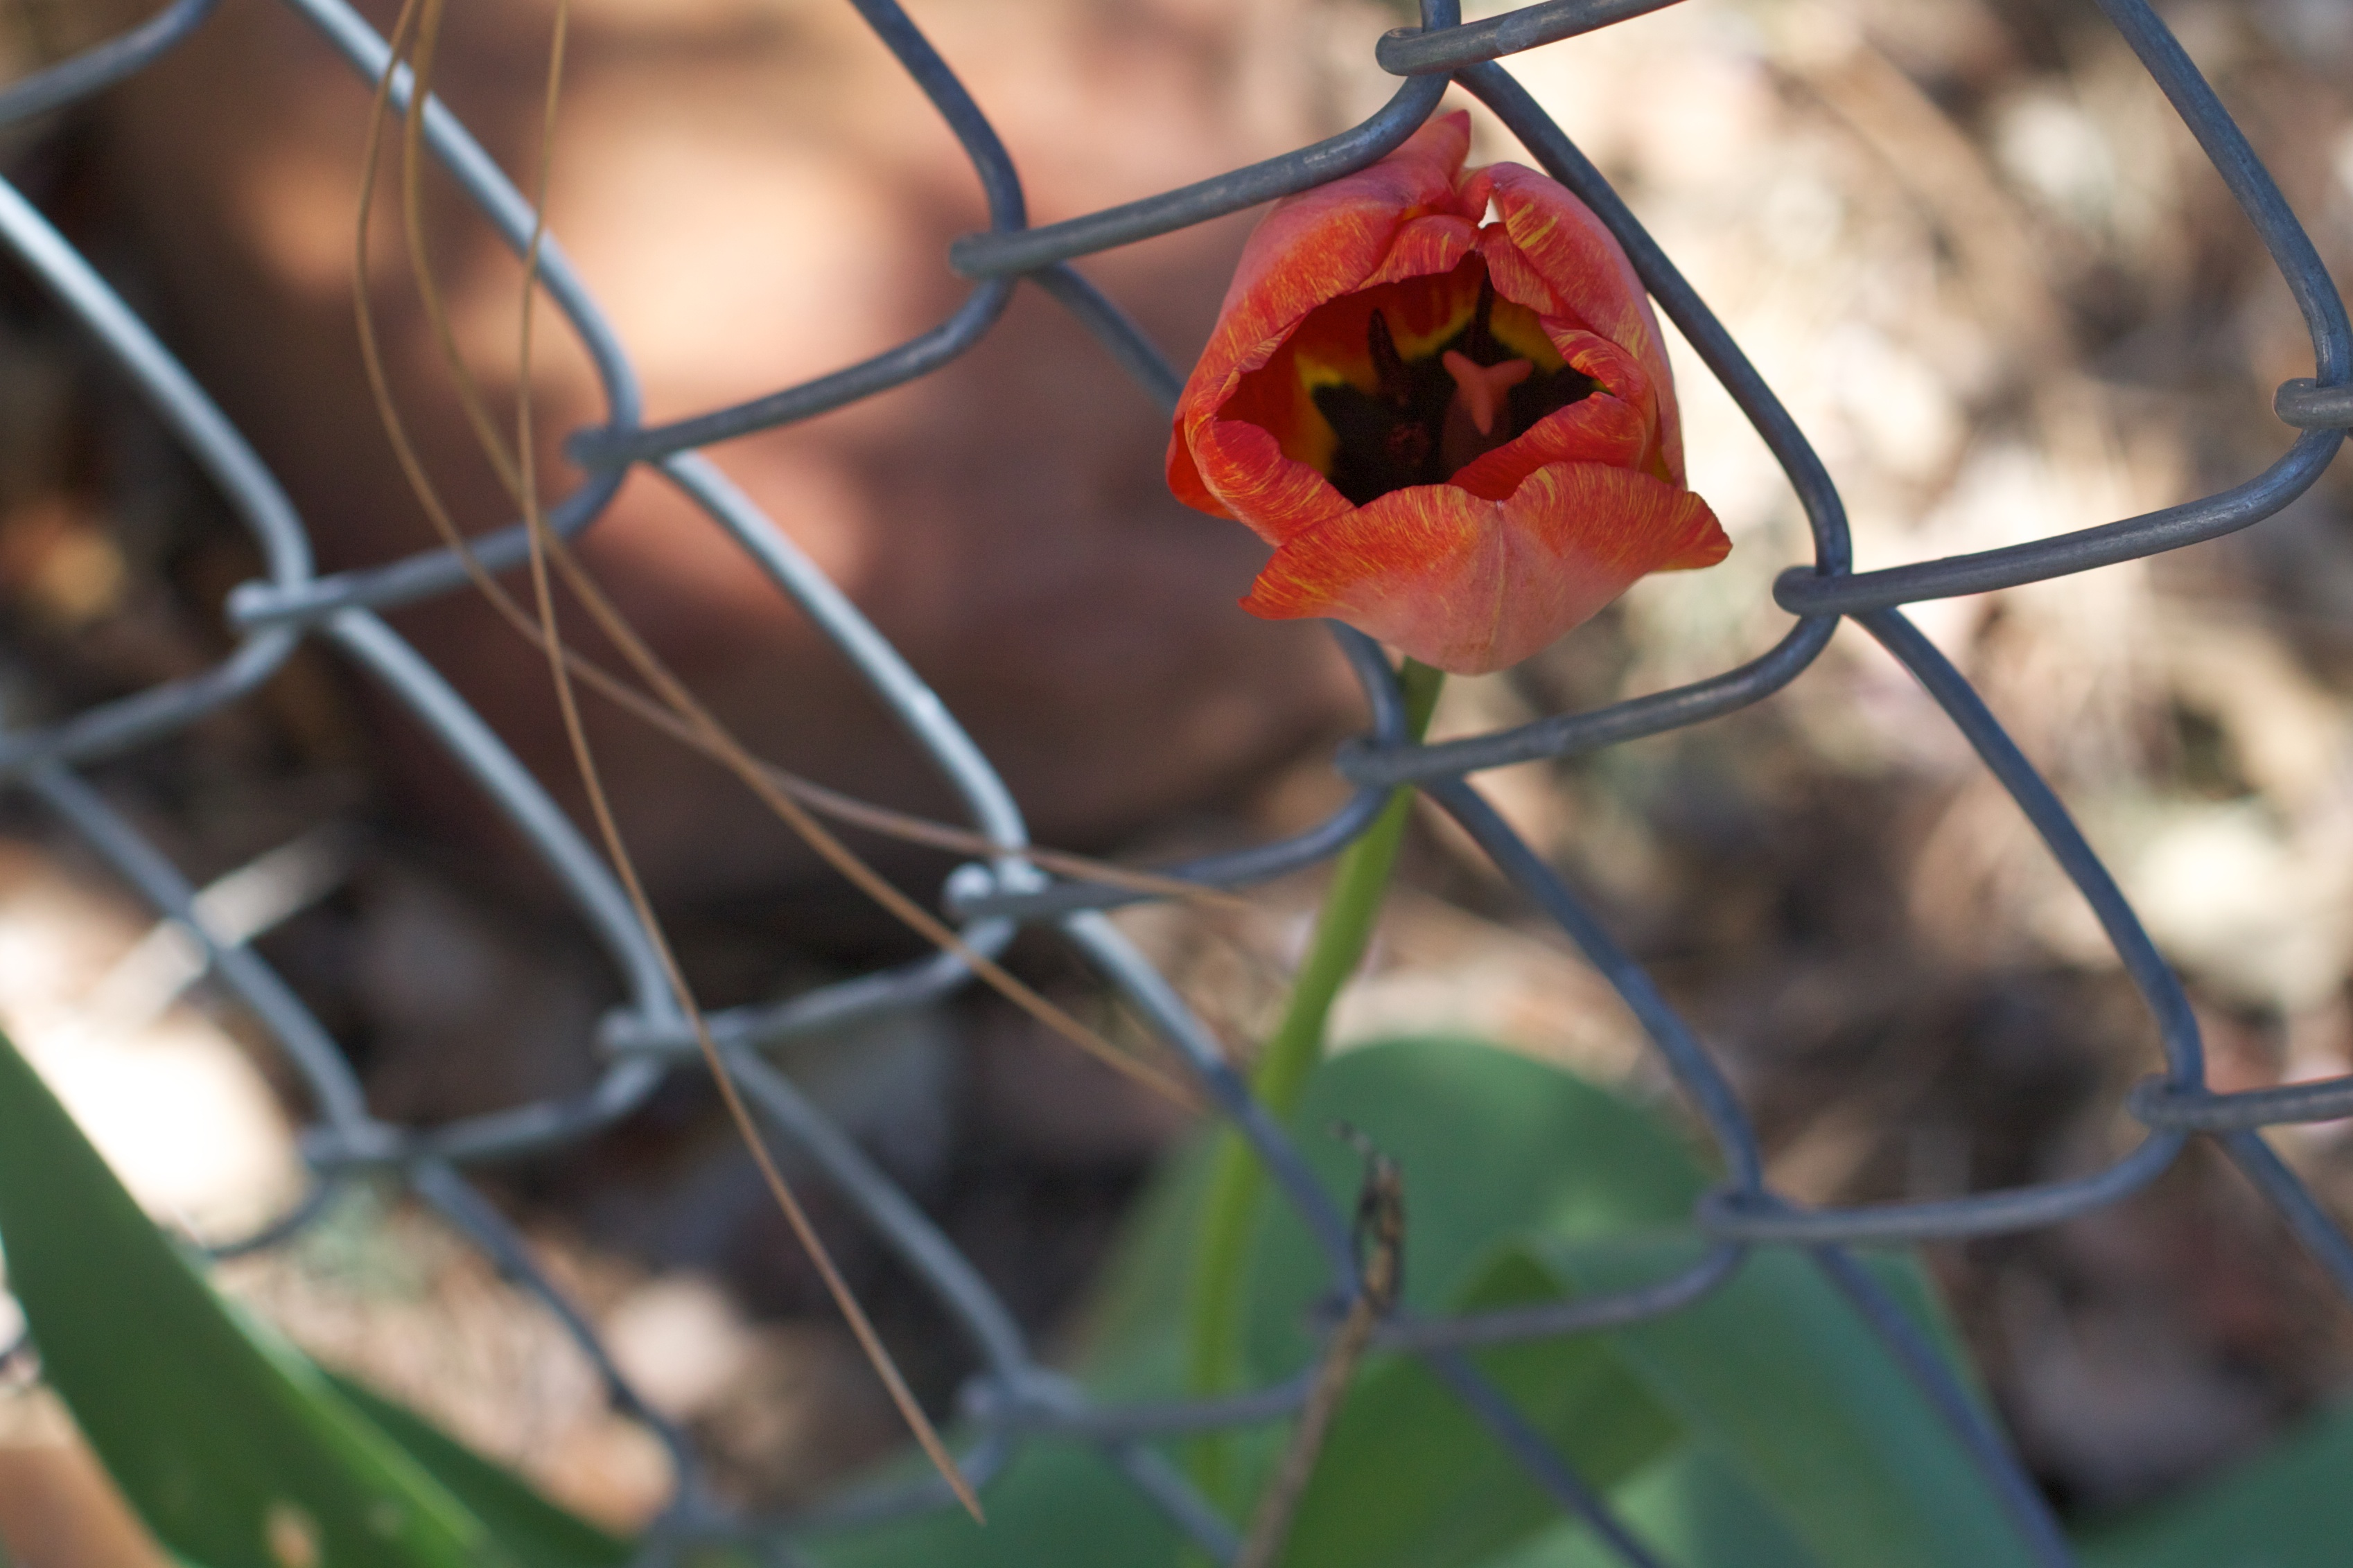
branch, plant, leaf, flower, produce, autumn, botany, flora, close up, tuilp, macro photography, flowering plant, land plant